Zevenheuvelenloop

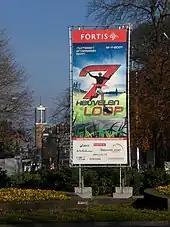
An advertisement for the 2007 race

The inaugural edition of the race in 1984 featured only an 11.9 kilometre course as the Dutch athletics federation (Koninklijke Nederlandse Atletiek Unie) would not allow new races to be longer than 12 km. The current undulating, hilly course begins in Nijmegen, follows a path to Groesbeek and then loops back towards Nijmegen to the finish line. Zevenheuvelenloop lends itself to fast times: Felix Limo broke the men's world record in 2001 and, at the 2009 edition, Tirunesh Dibaba broke the women's world record over 15 km. In 2010, Leonard Komon improved Limo's World Record by running 41:13. In 2018, Joshua Cheptegei won the Zevenheuvelenloop in 41:05, setting the current World Record for 15 km. In 2019, Letesenbet Gidey won the Zevenheuvelenloop in 44:20, setting the current World Record for 15 km.